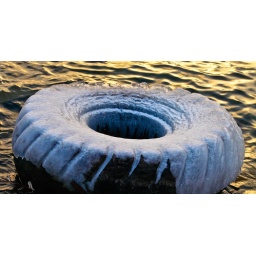
Big ole truck tire in the water, I liked the color of light on the water against it.